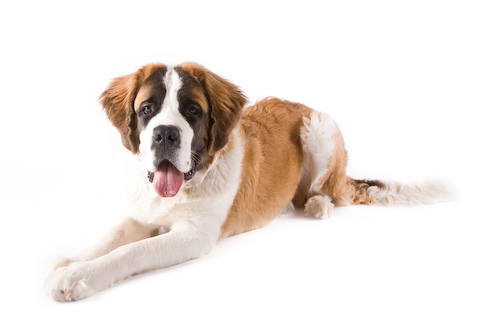
Animal: dog
Breed: saint_bernard